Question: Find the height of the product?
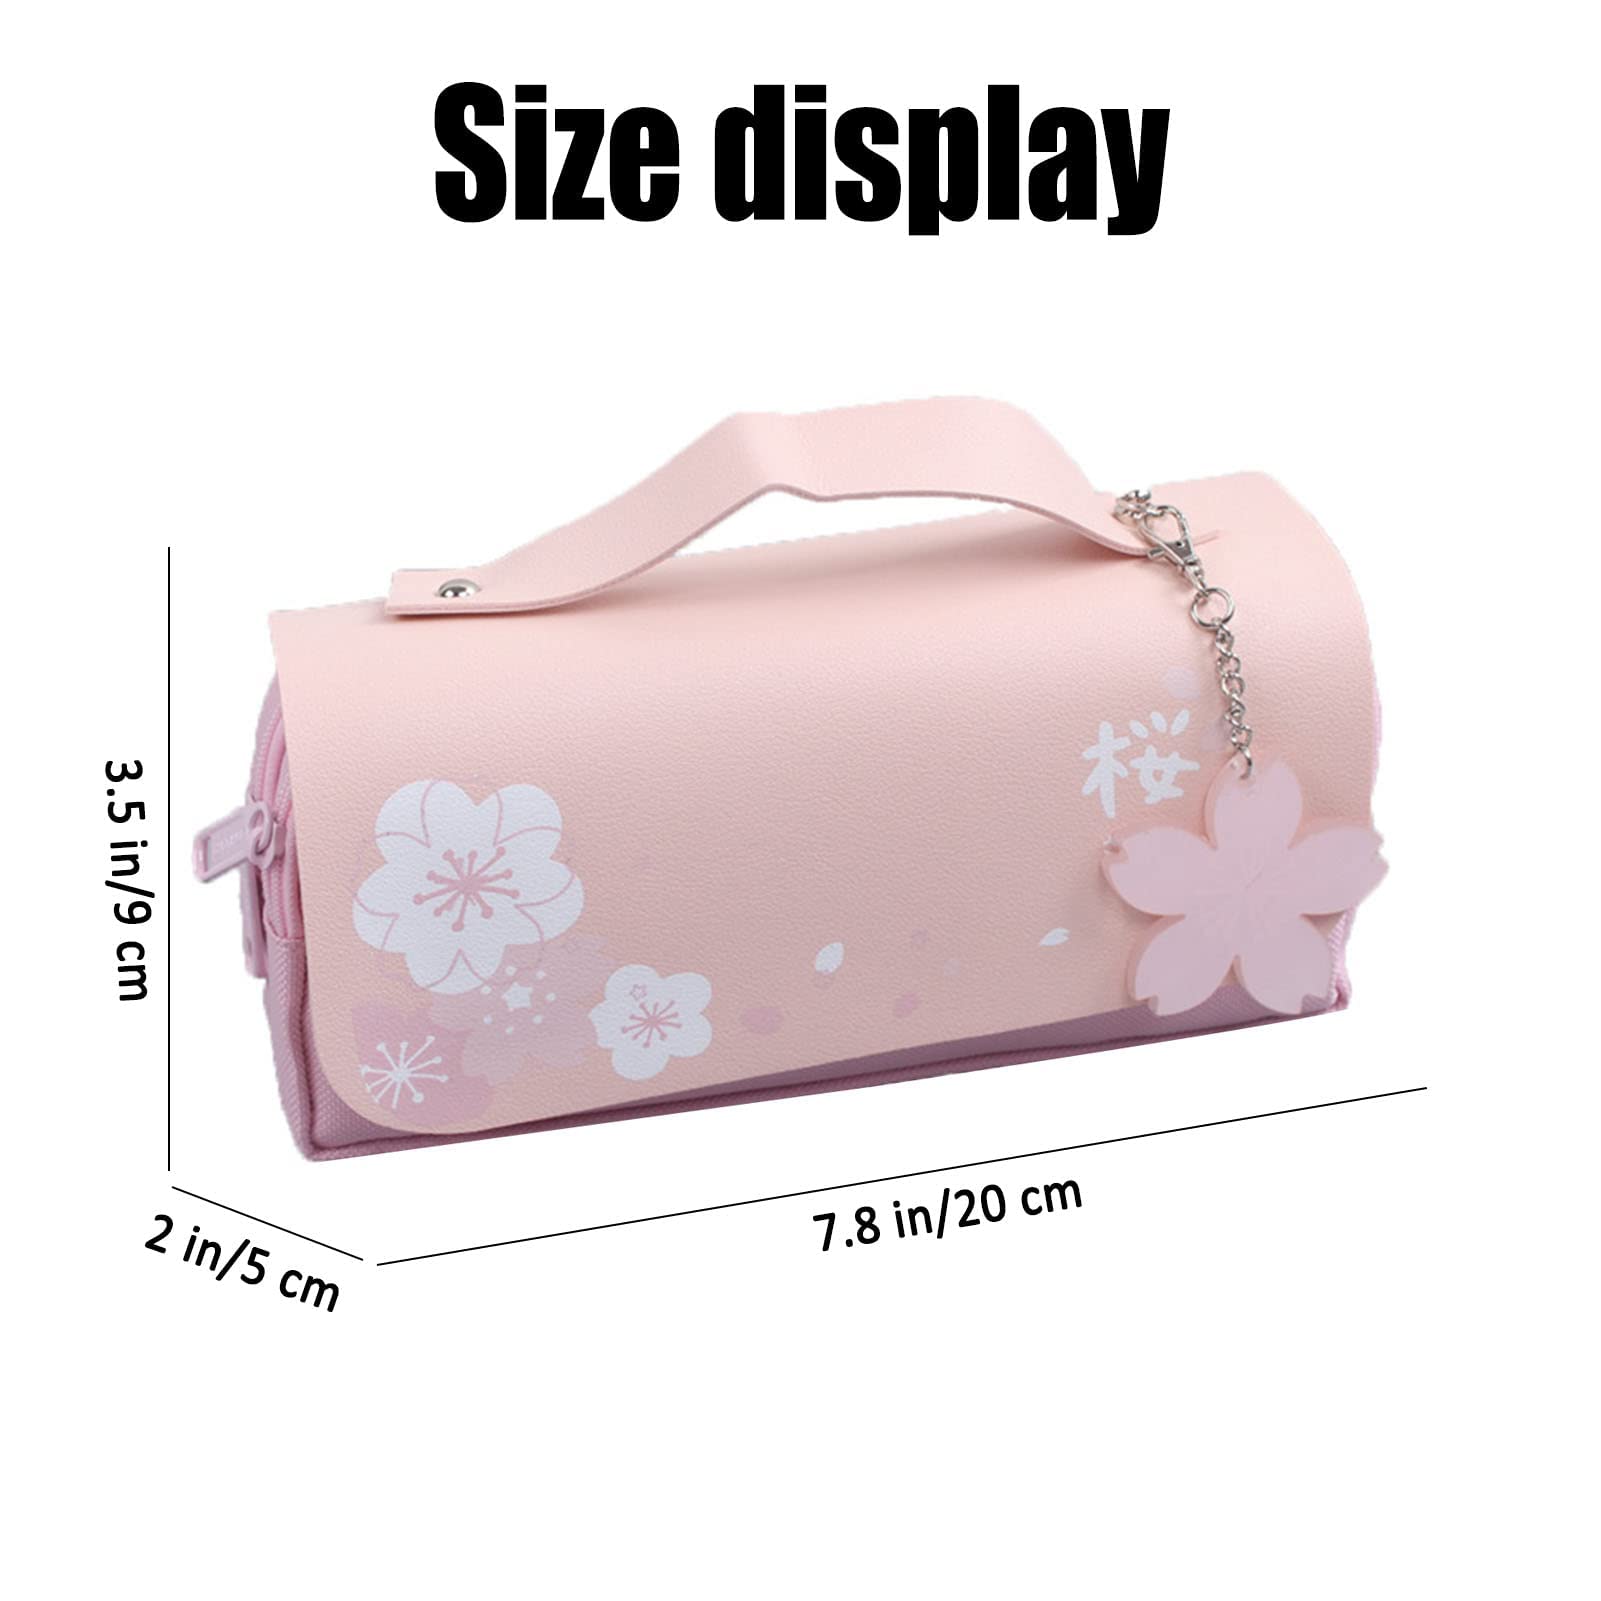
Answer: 9.0 centimetre